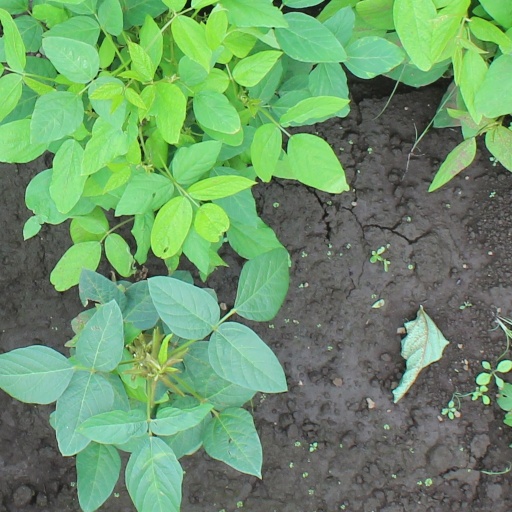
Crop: soybean